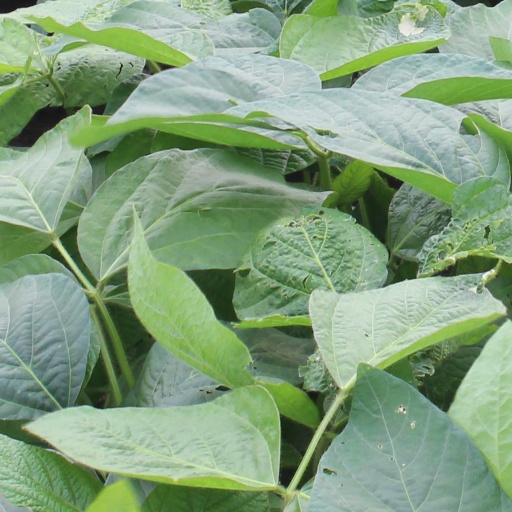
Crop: soybean